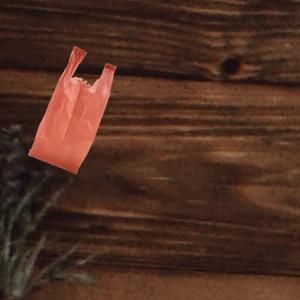
Label: plasticbags